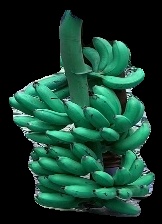
Variety: rasbale
Grade: grade1